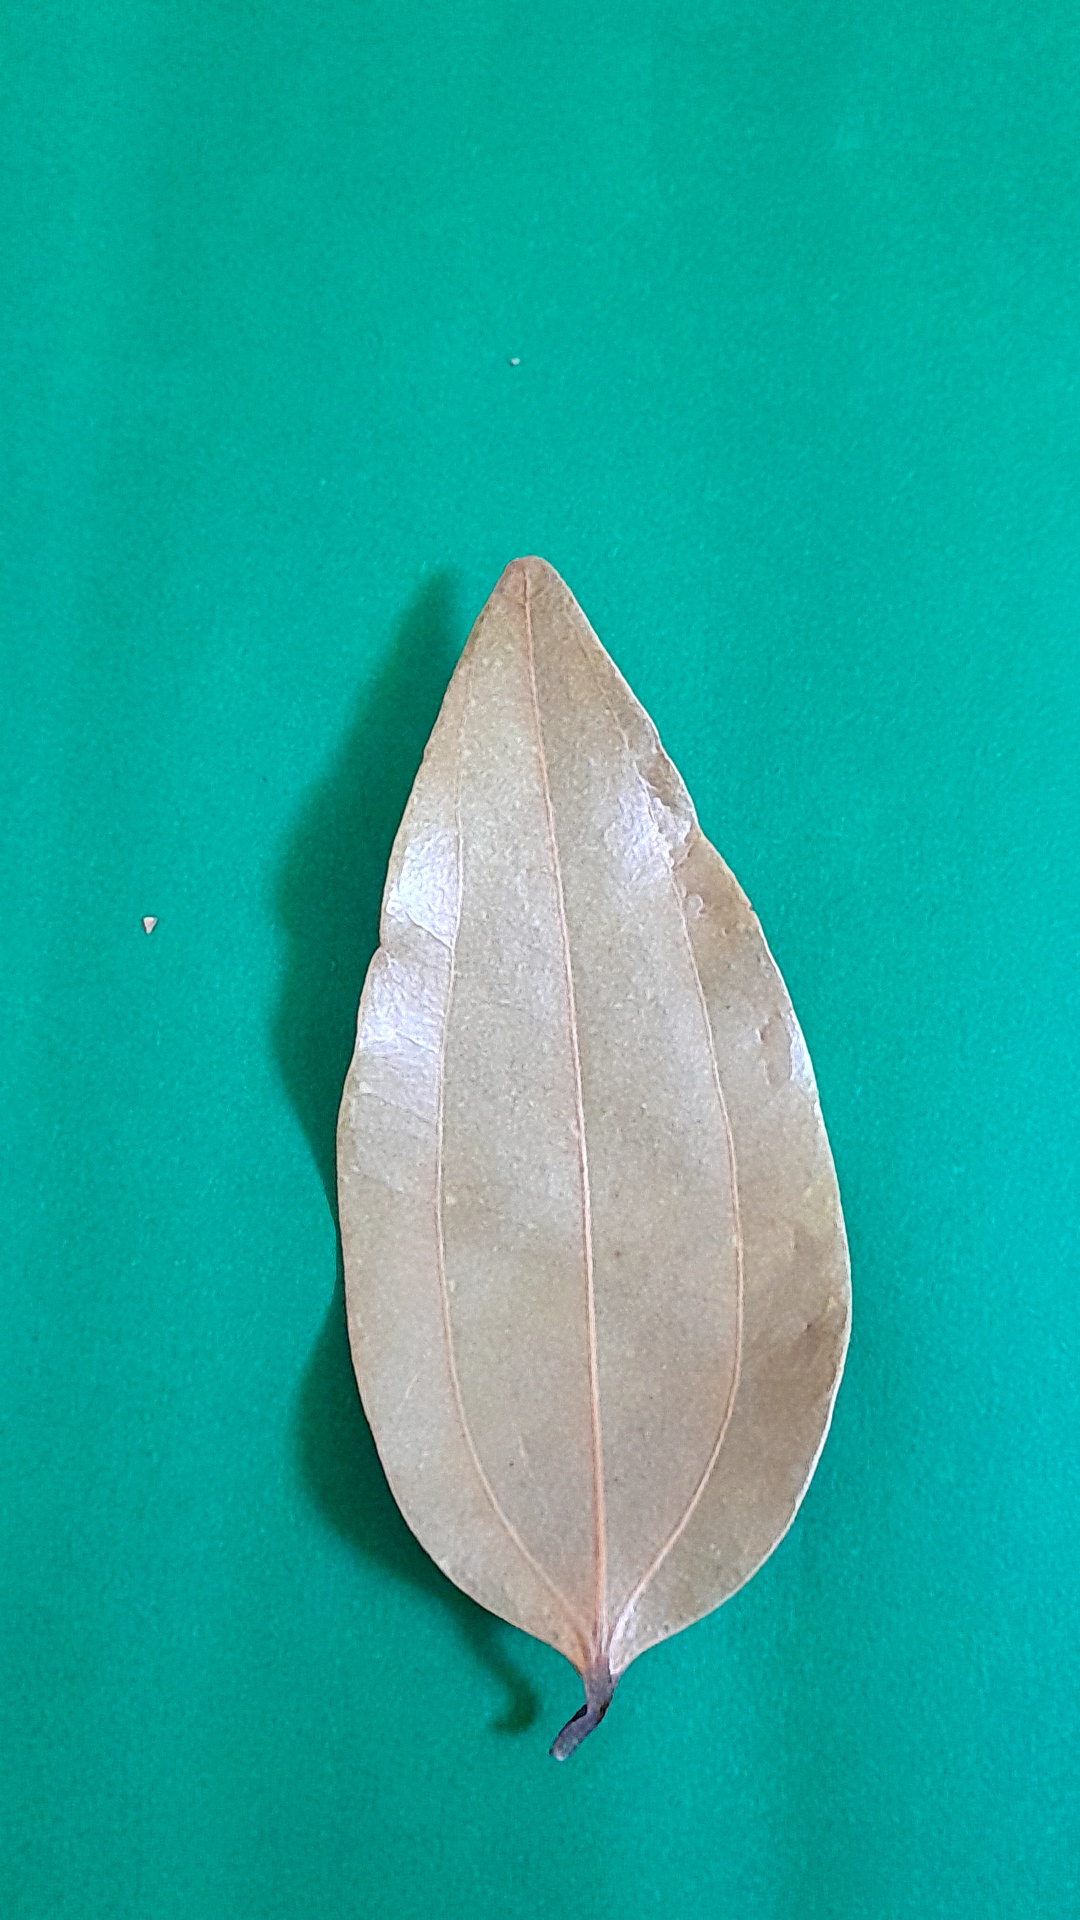
Label: Dry Leaf